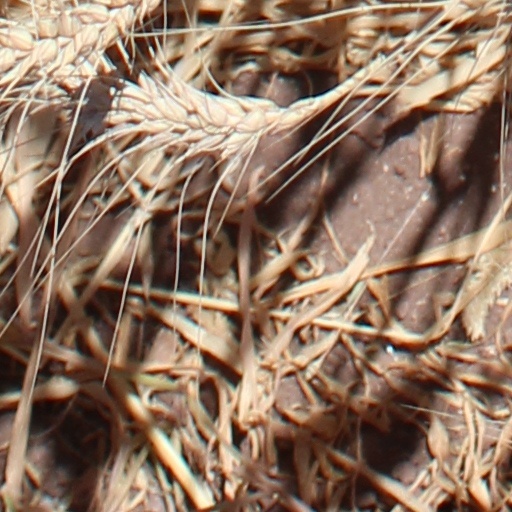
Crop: wheat